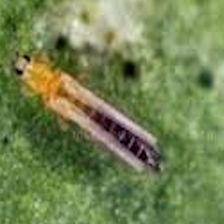
Label: thrips_disease